Battle of Austerlitz, 2 December 1805 (Gérard)

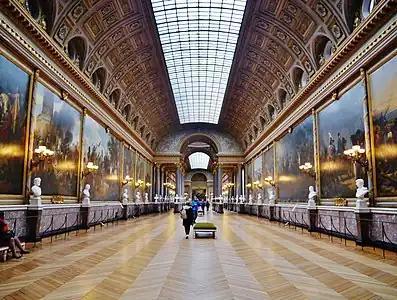
"Galerie des Batailles (Gallery of Battles) -" Versailles, France

Gérard’s personal and professional circumstances also reflect the historical context of early 19th century France. He experienced financial struggles during Revolutionary times but ultimately found success under Napoleonic rule as a portraitist for the Imperial family. The Battle of Austerlitz earned him 40,000 francs. His commission highlights the growing opportunities for artists of this time who aligned their interests with the regime.